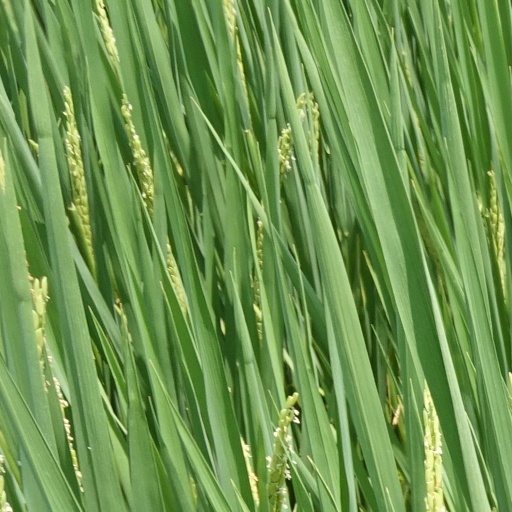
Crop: rice